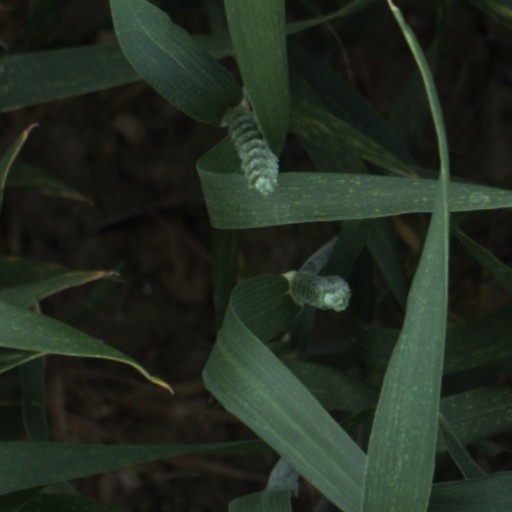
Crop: wheat